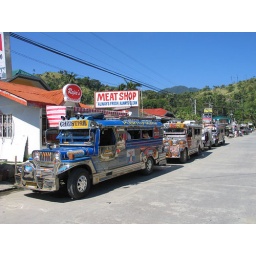
The buses here are jeepneys, evolved from the jeeps left behind by the americans - very shiny and colourful